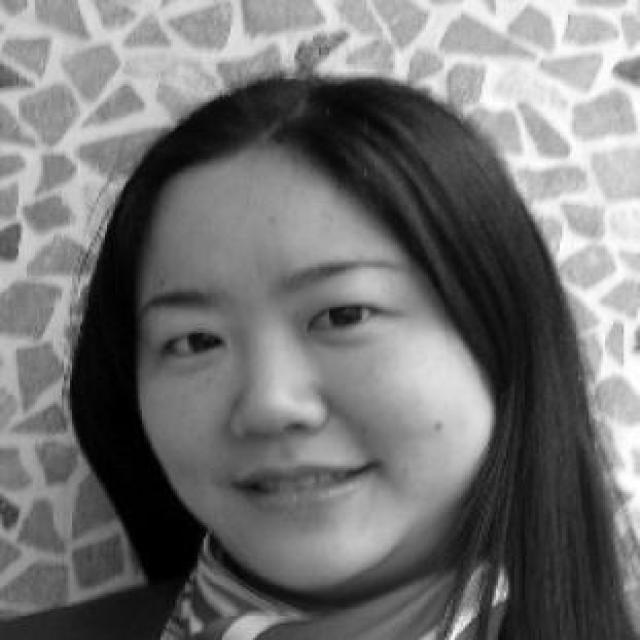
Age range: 21-44